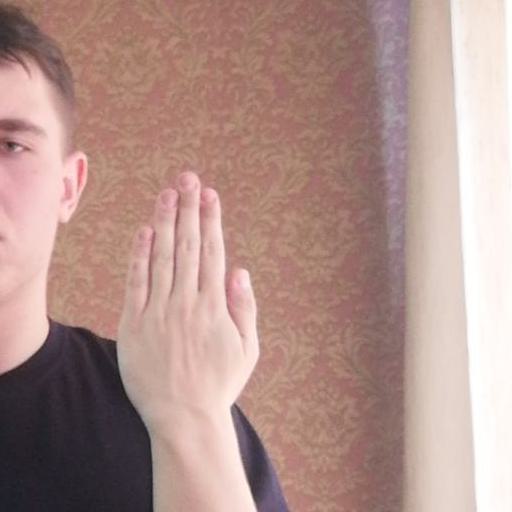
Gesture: stop_inverted